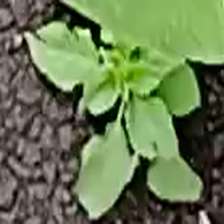
Weed species: Lamber_Quarter_plant(Chenopodium )